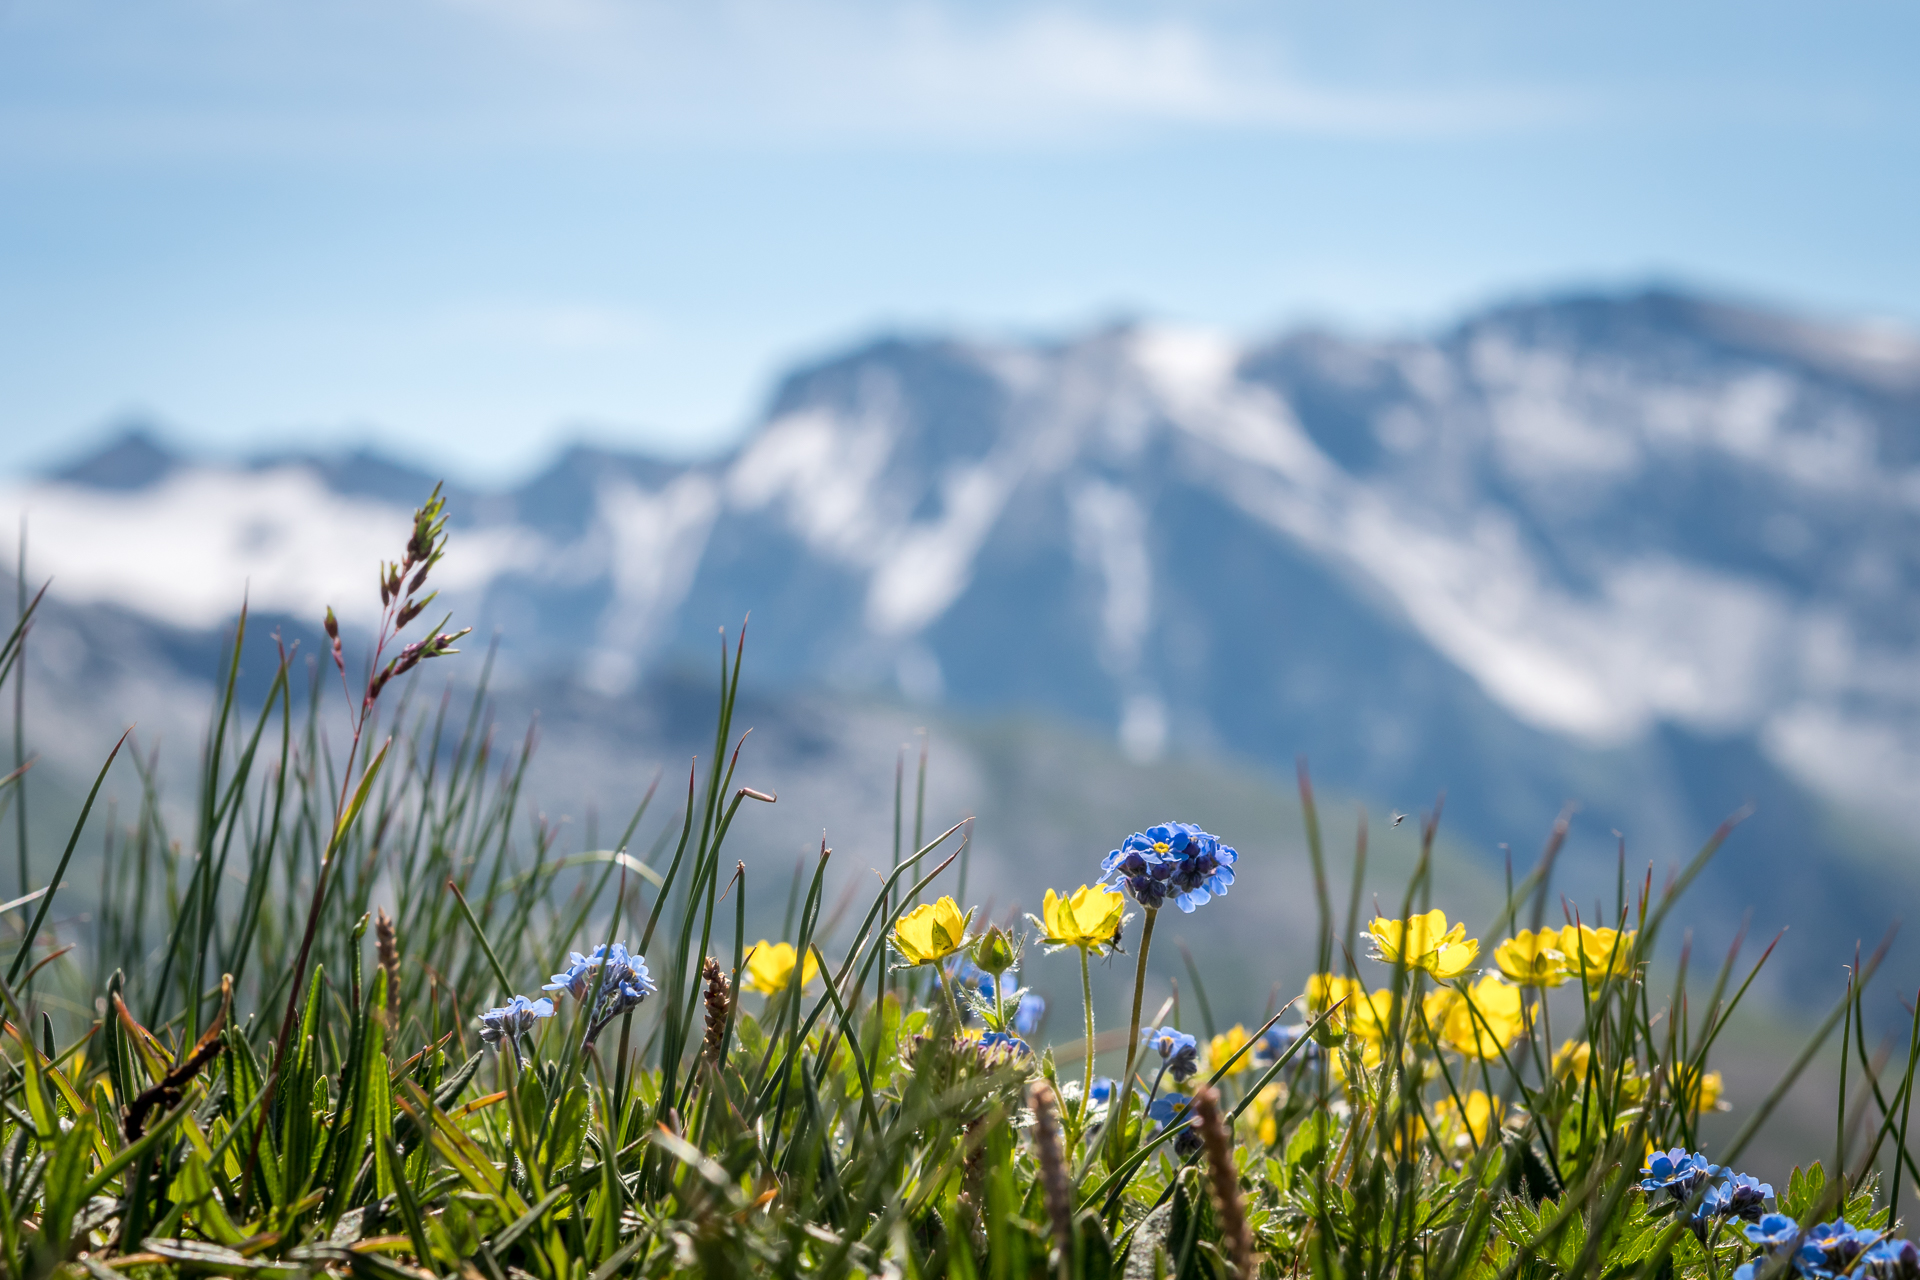
nature, grass, horizon, mountain, cloud, plant, sky, field, meadow, prairie, sunlight, flower, mountain range, flora, wildflower, flowers, austria, mountains, alps, grassland, alpen, berge, blumen, habitat, sterreich, panasoniclumixgx8, apeach, anjapietsch, mftm43lumixpanasonic, microfourthird, olympusf1845mm, krnten, carinthia, hochalpen, highalps, schareck, macro photography, rural area, flowering plant, natural environment, grass family, mountainous landforms, land plant